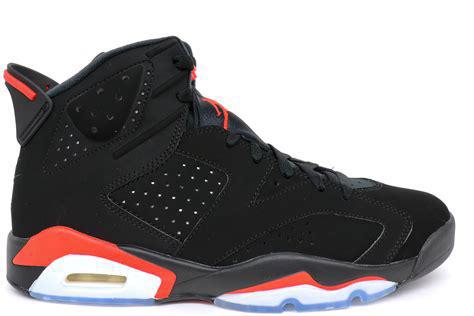
Brand: Nike
Model: Air Jordan 6